1988 Solihull Metropolitan Borough Council election

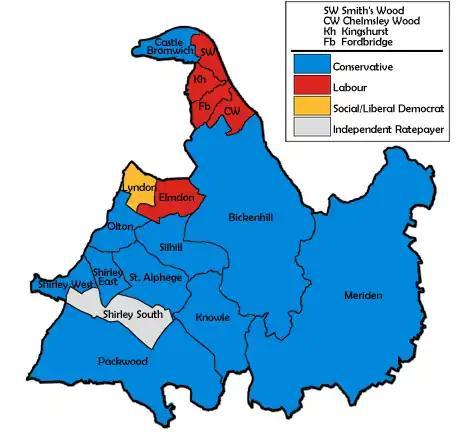
Map of the results for the 1988 Solihull council election.

The 1988 Solihull Metropolitan Borough Council elections were held on Thursday, 5 May 1988, with one third of the council to be elected. Prior to the election, Packwood councillor, Kenneth Meeson, had defected from Independent to the Conservatives. The Conservatives retained control of the council.